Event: Nepal Earthquake
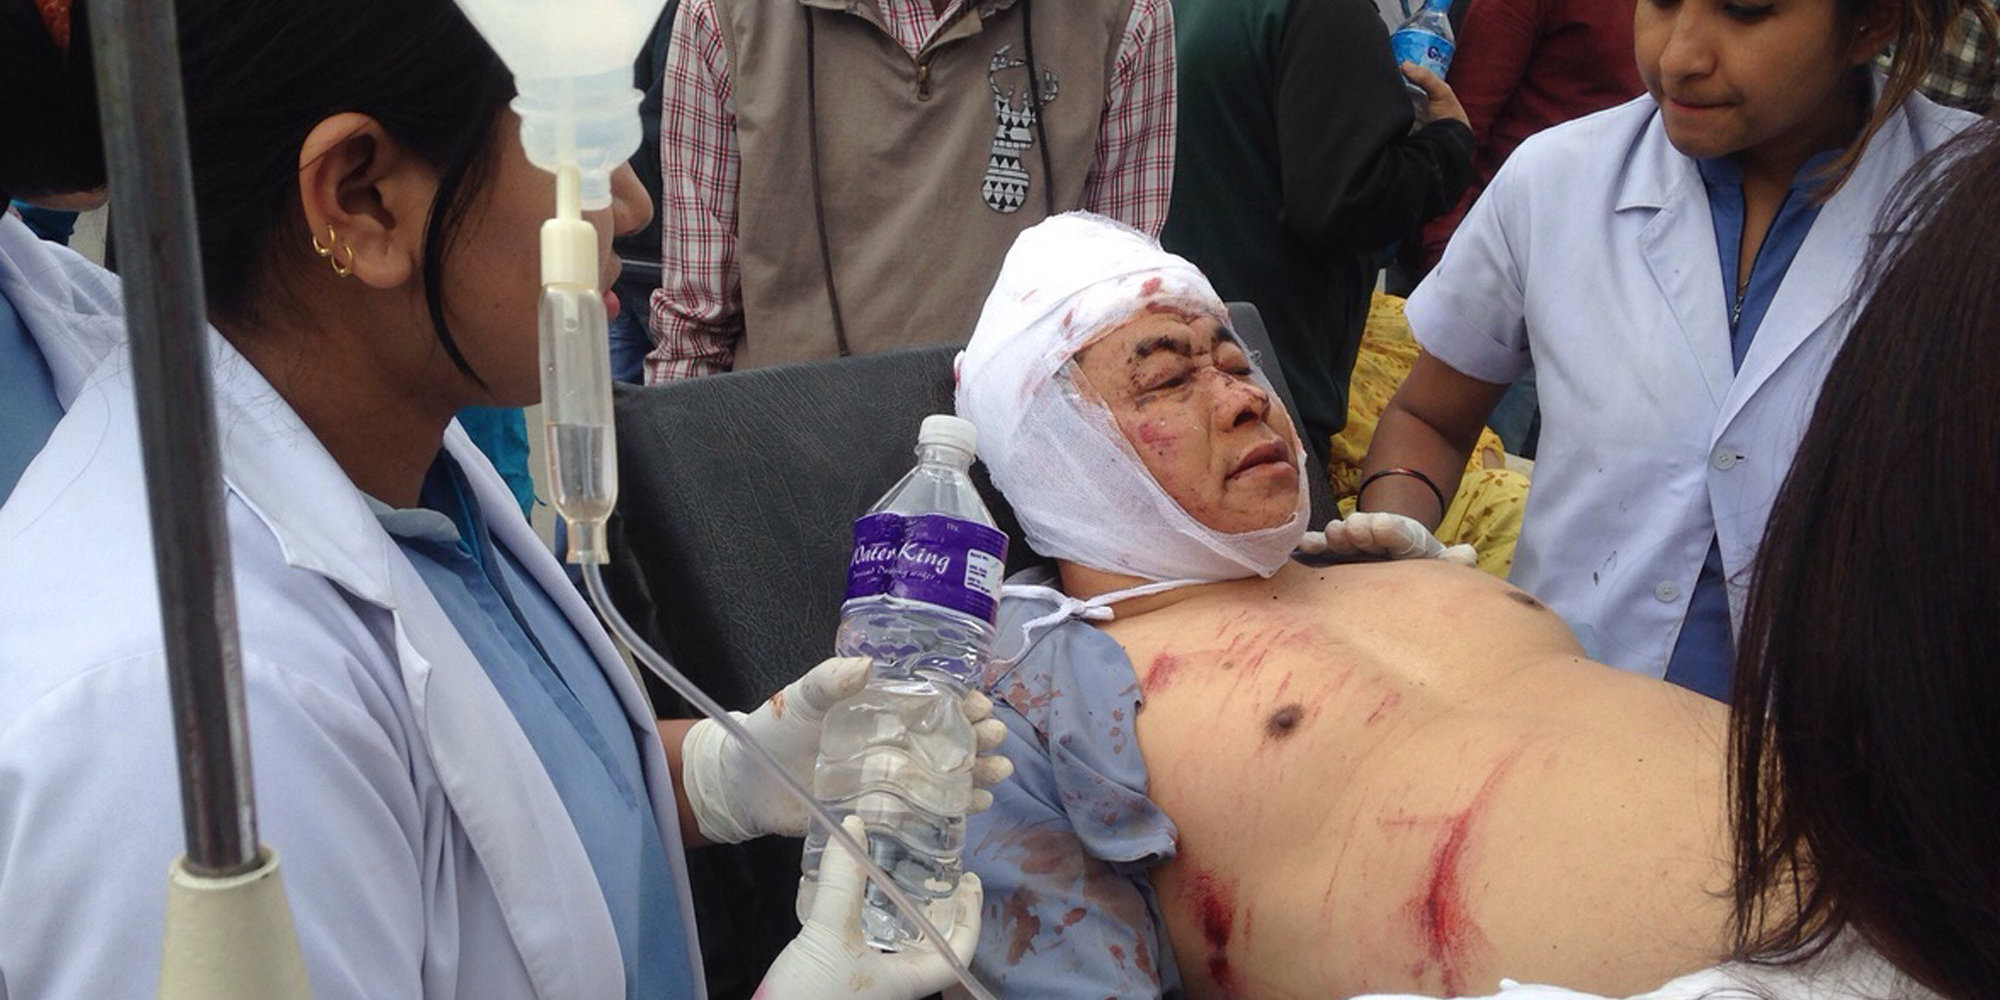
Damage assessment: damage